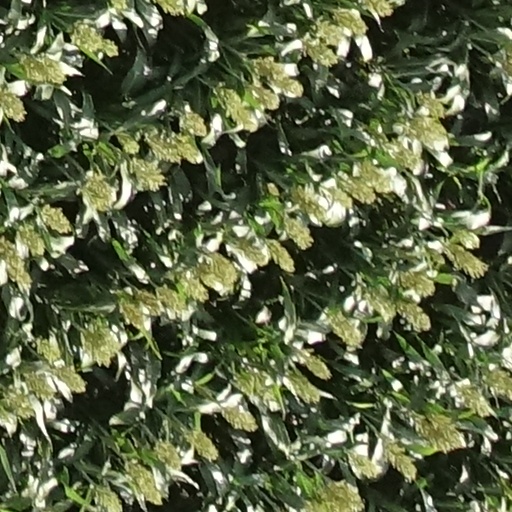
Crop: sorghum